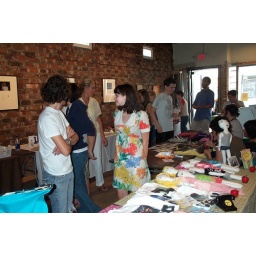
The little lady in the awesome dress had a table next to me.